Ayhan Bilgen

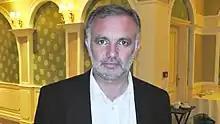
Ayhan Bilgen (2017)

Ayhan Bilgen (born 28 January 1971, Sarıkamış, Kars Province) is a journalist, politician and former mayor of Kars from the Peoples' Democratic Party.